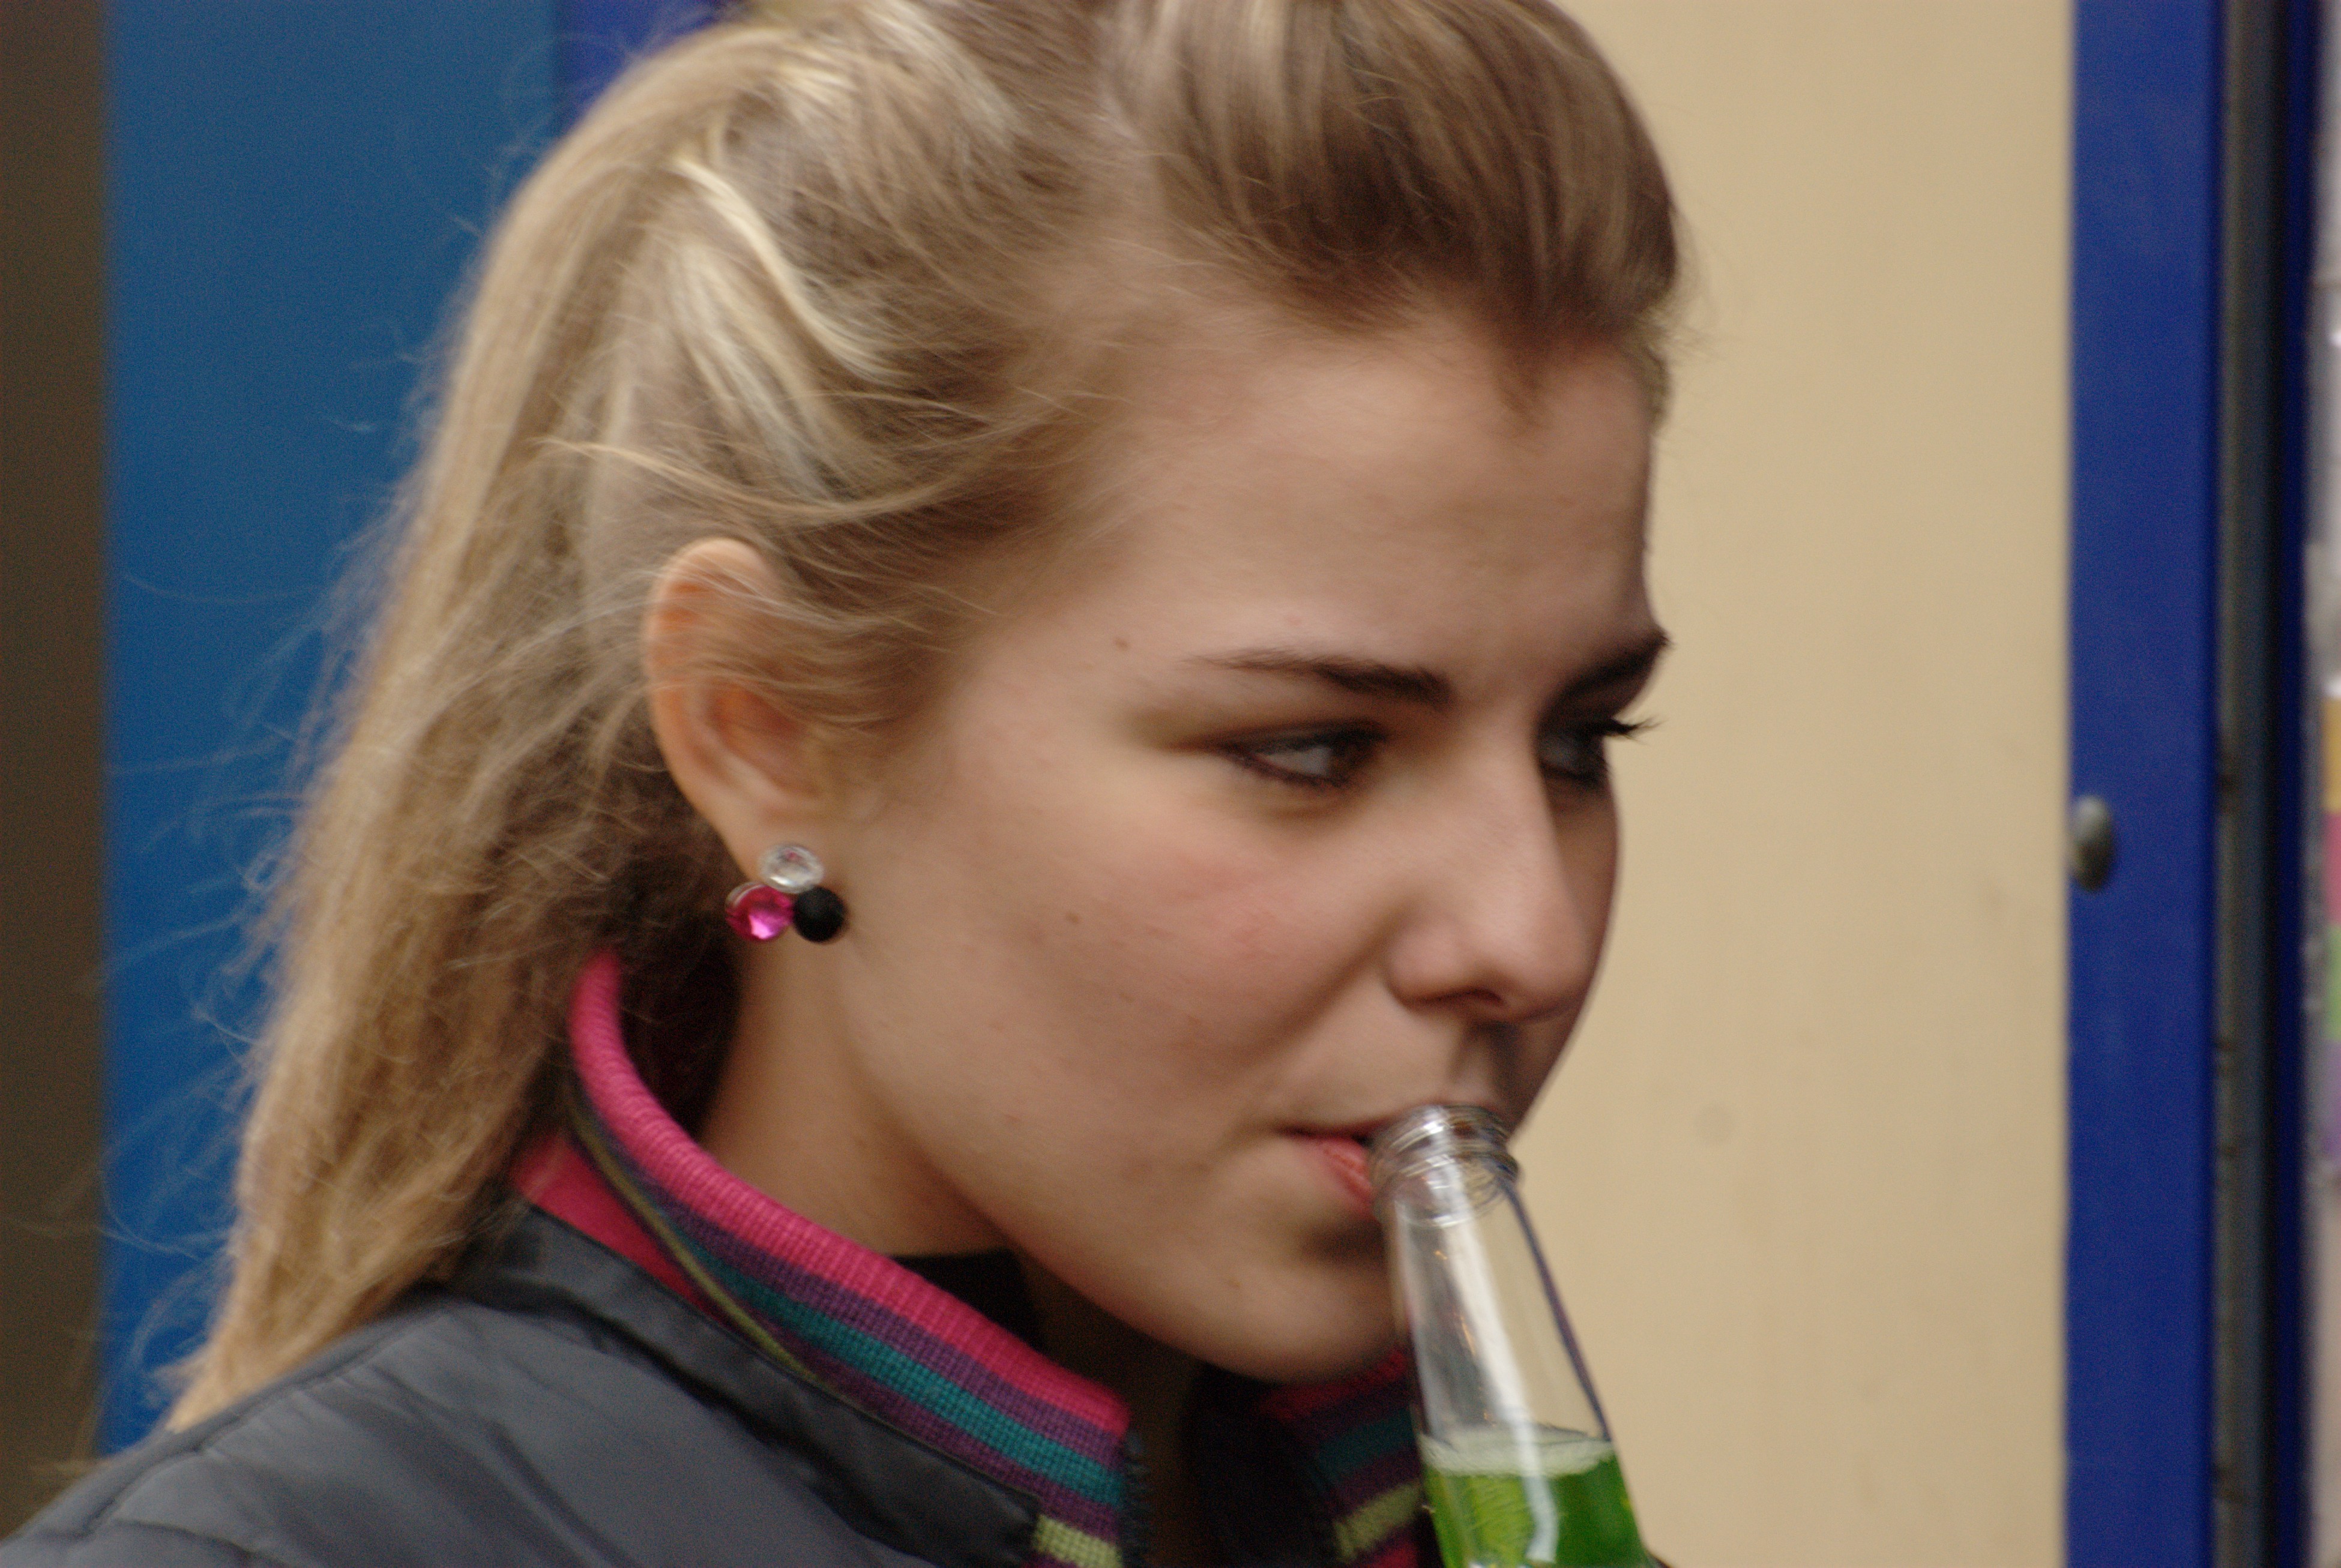
person, people, girl, woman, hair, nikon, hairstyle, face, nose, girls, cool image, head, singing, moscow, russia, d80, moskau, nikond80, moscou, human action